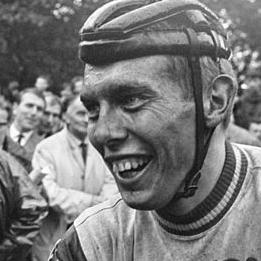
Age: 23